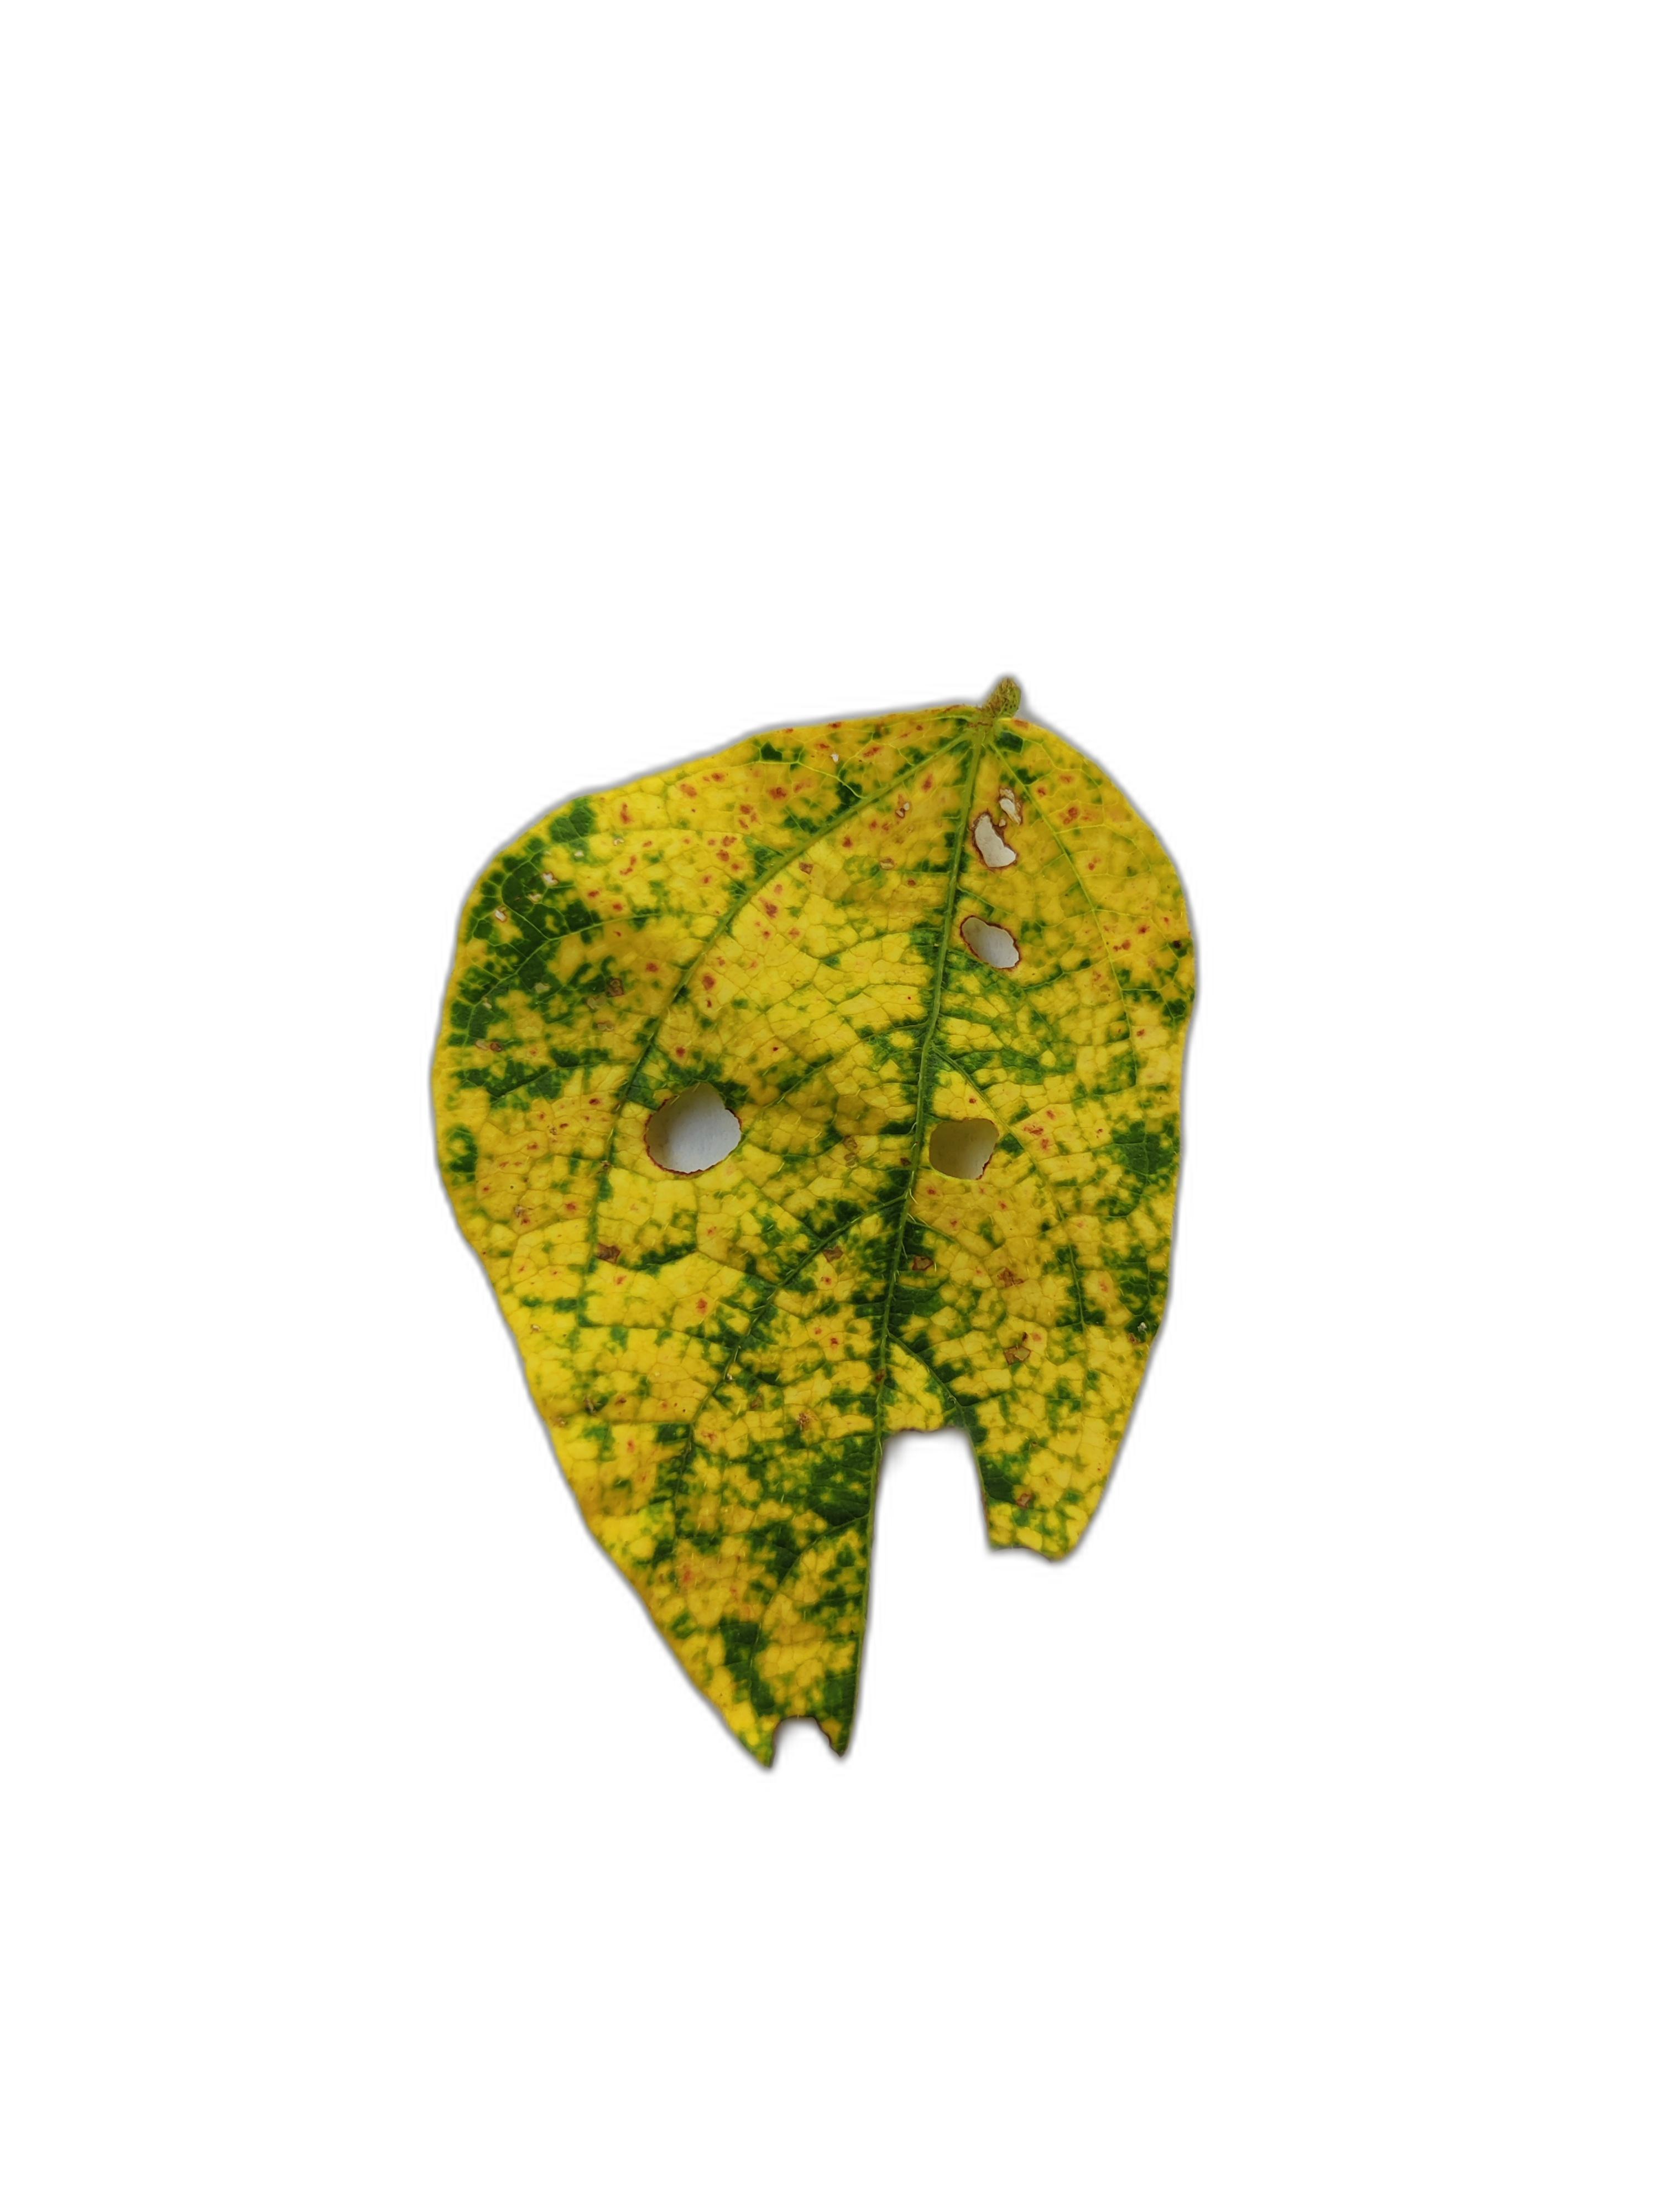
Label: Yellow Mosaic